2013–14 Arsenal F.C. season

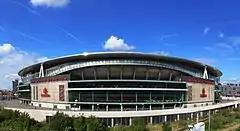
The Emirates Stadium is the second largest stadium in the Premier League.

Supplier: Nike / Sponsor: Fly Emirates